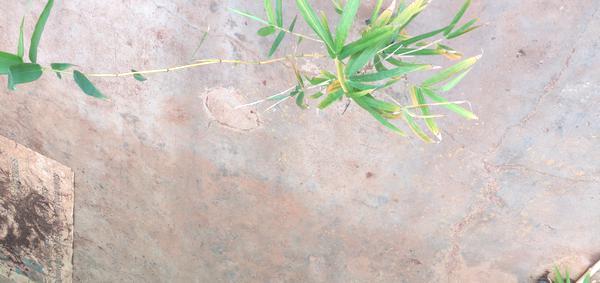
Plant: Bamboo